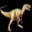
Label: dinosaur